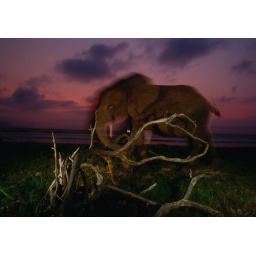
Shot of a forest elephant (Loxodonta africana cyclotis) walking along a beach, taken by a camera trap.